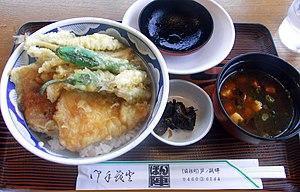
Le Japon possède une forte tradition culinaire et de nombreux rites associés à la consommation de nourriture. Cuisine asiatique, la cuisine japonaise repose sur le riz, le soja et les produits de la mer ; elle a été fortement influencée par les cuisines chinoise et coréenne, ainsi que par les cuisines occidentales, dont certains plats ont été adaptés aux goûts locaux.
Aussi appelé wakasagi, Hypomesus nipponensis est un poisson comestible très consommé au Japon, natif des lacs et estuaires d'Hokkaidō. Il a été introduit dans divers autres endroits, comme dans le delta de San Francisco aux États-Unis.